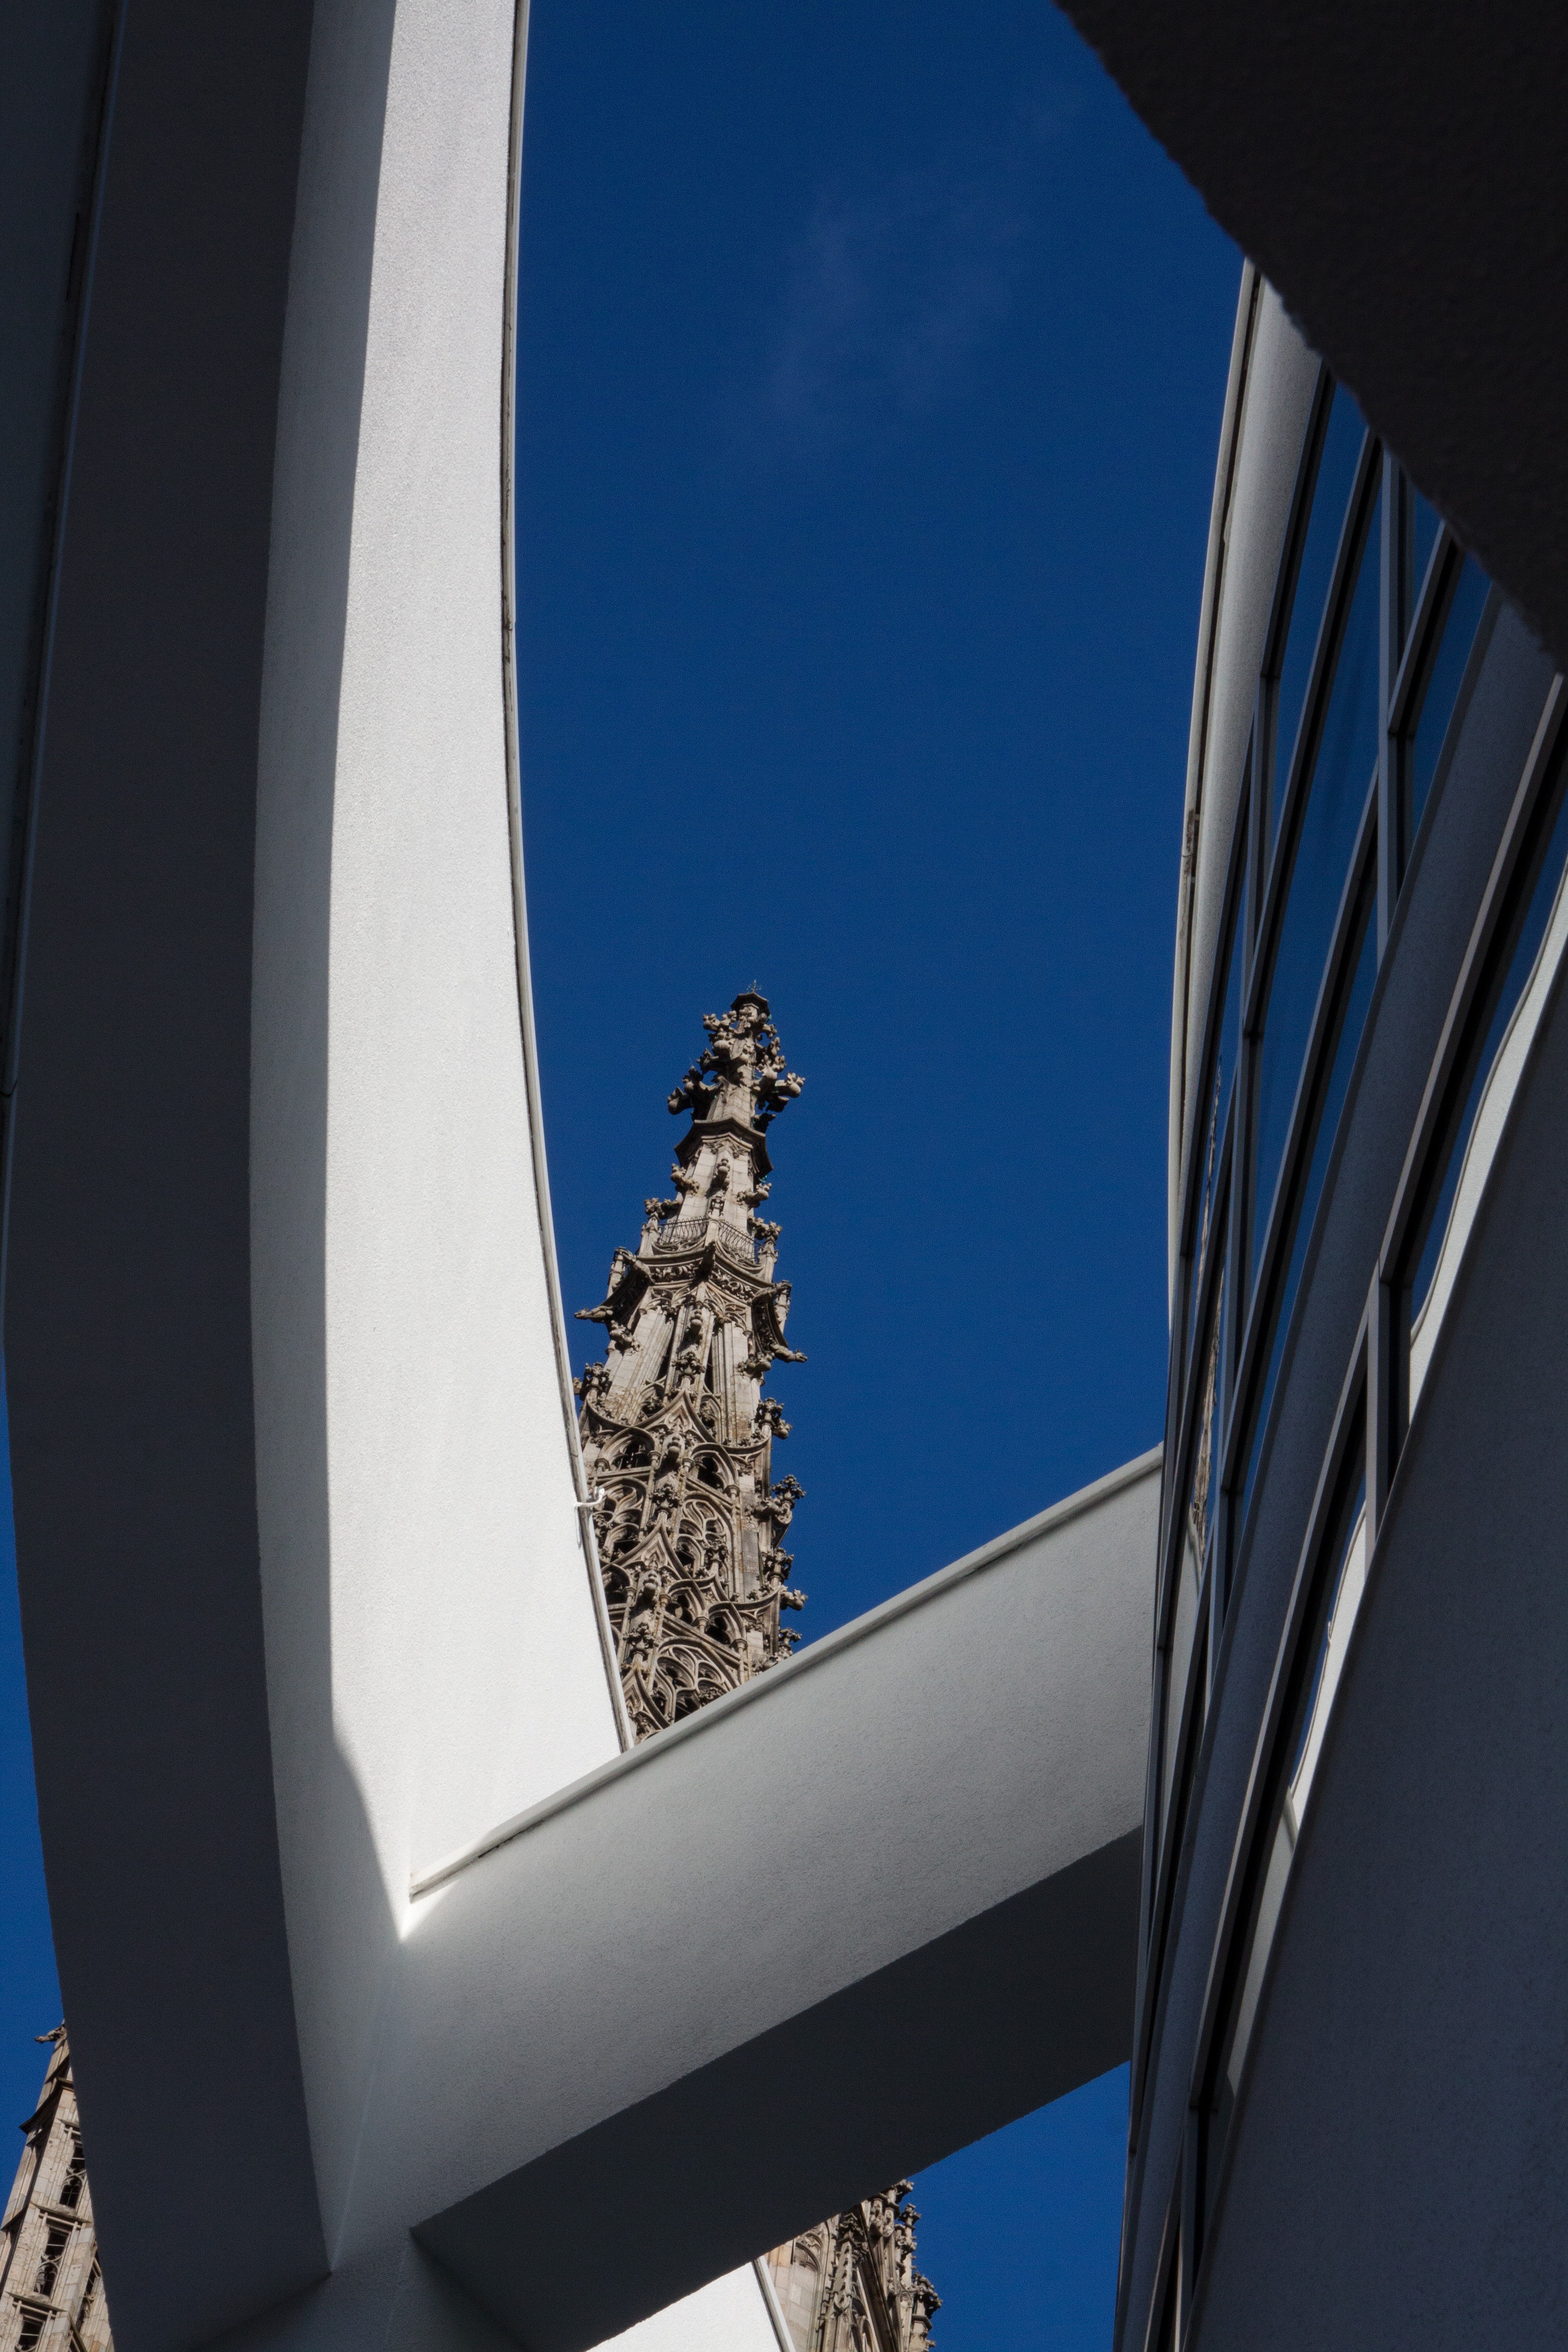
architecture, sky, window, building, old, daytime, architect, line, tower, contrast, blue, church, modern, great, angle, ulm, daylighting, automotive exterior, richard meier, m nster tower, meier building, star architect, modern and old, views of ulm